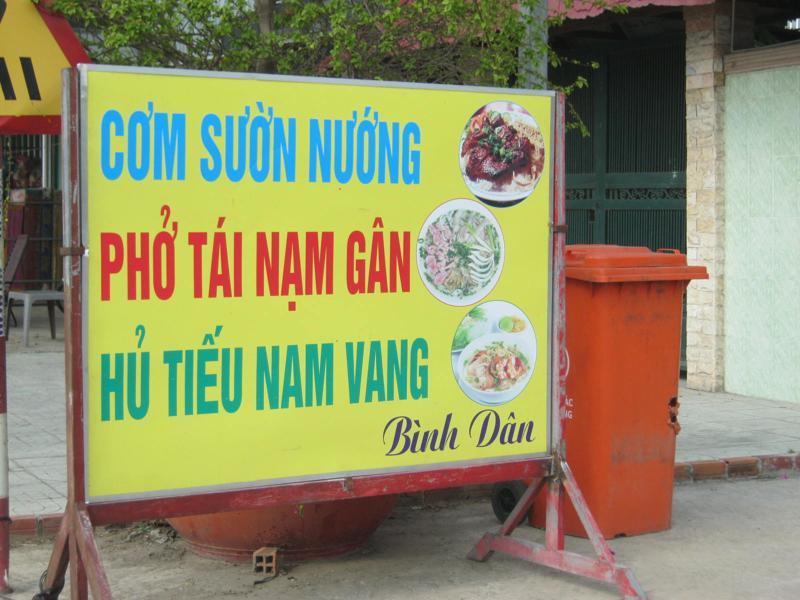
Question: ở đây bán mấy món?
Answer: ở đây bán ba món